The Eclectic Review

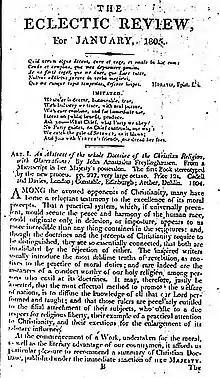
First page of the first issue of "The Eclectic Review"

The Eclectic Review was a British periodical published monthly during the first half of the 19th century aimed at highly literate readers of all classes. Published between 1805 and 1868, it reviewed books in many fields, including literature, history, theology, politics, science, art, and philosophy. The "Eclectic" paid special attention to literature, reviewing major new Romantic writers such as William Wordsworth and Lord Byron as well as emerging Victorian novelists such as Charles Dickens. Unlike their fellow publications, however, they also paid attention to American literature, seriously reviewing the works of writers such as Washington Irving.